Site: brandenburg
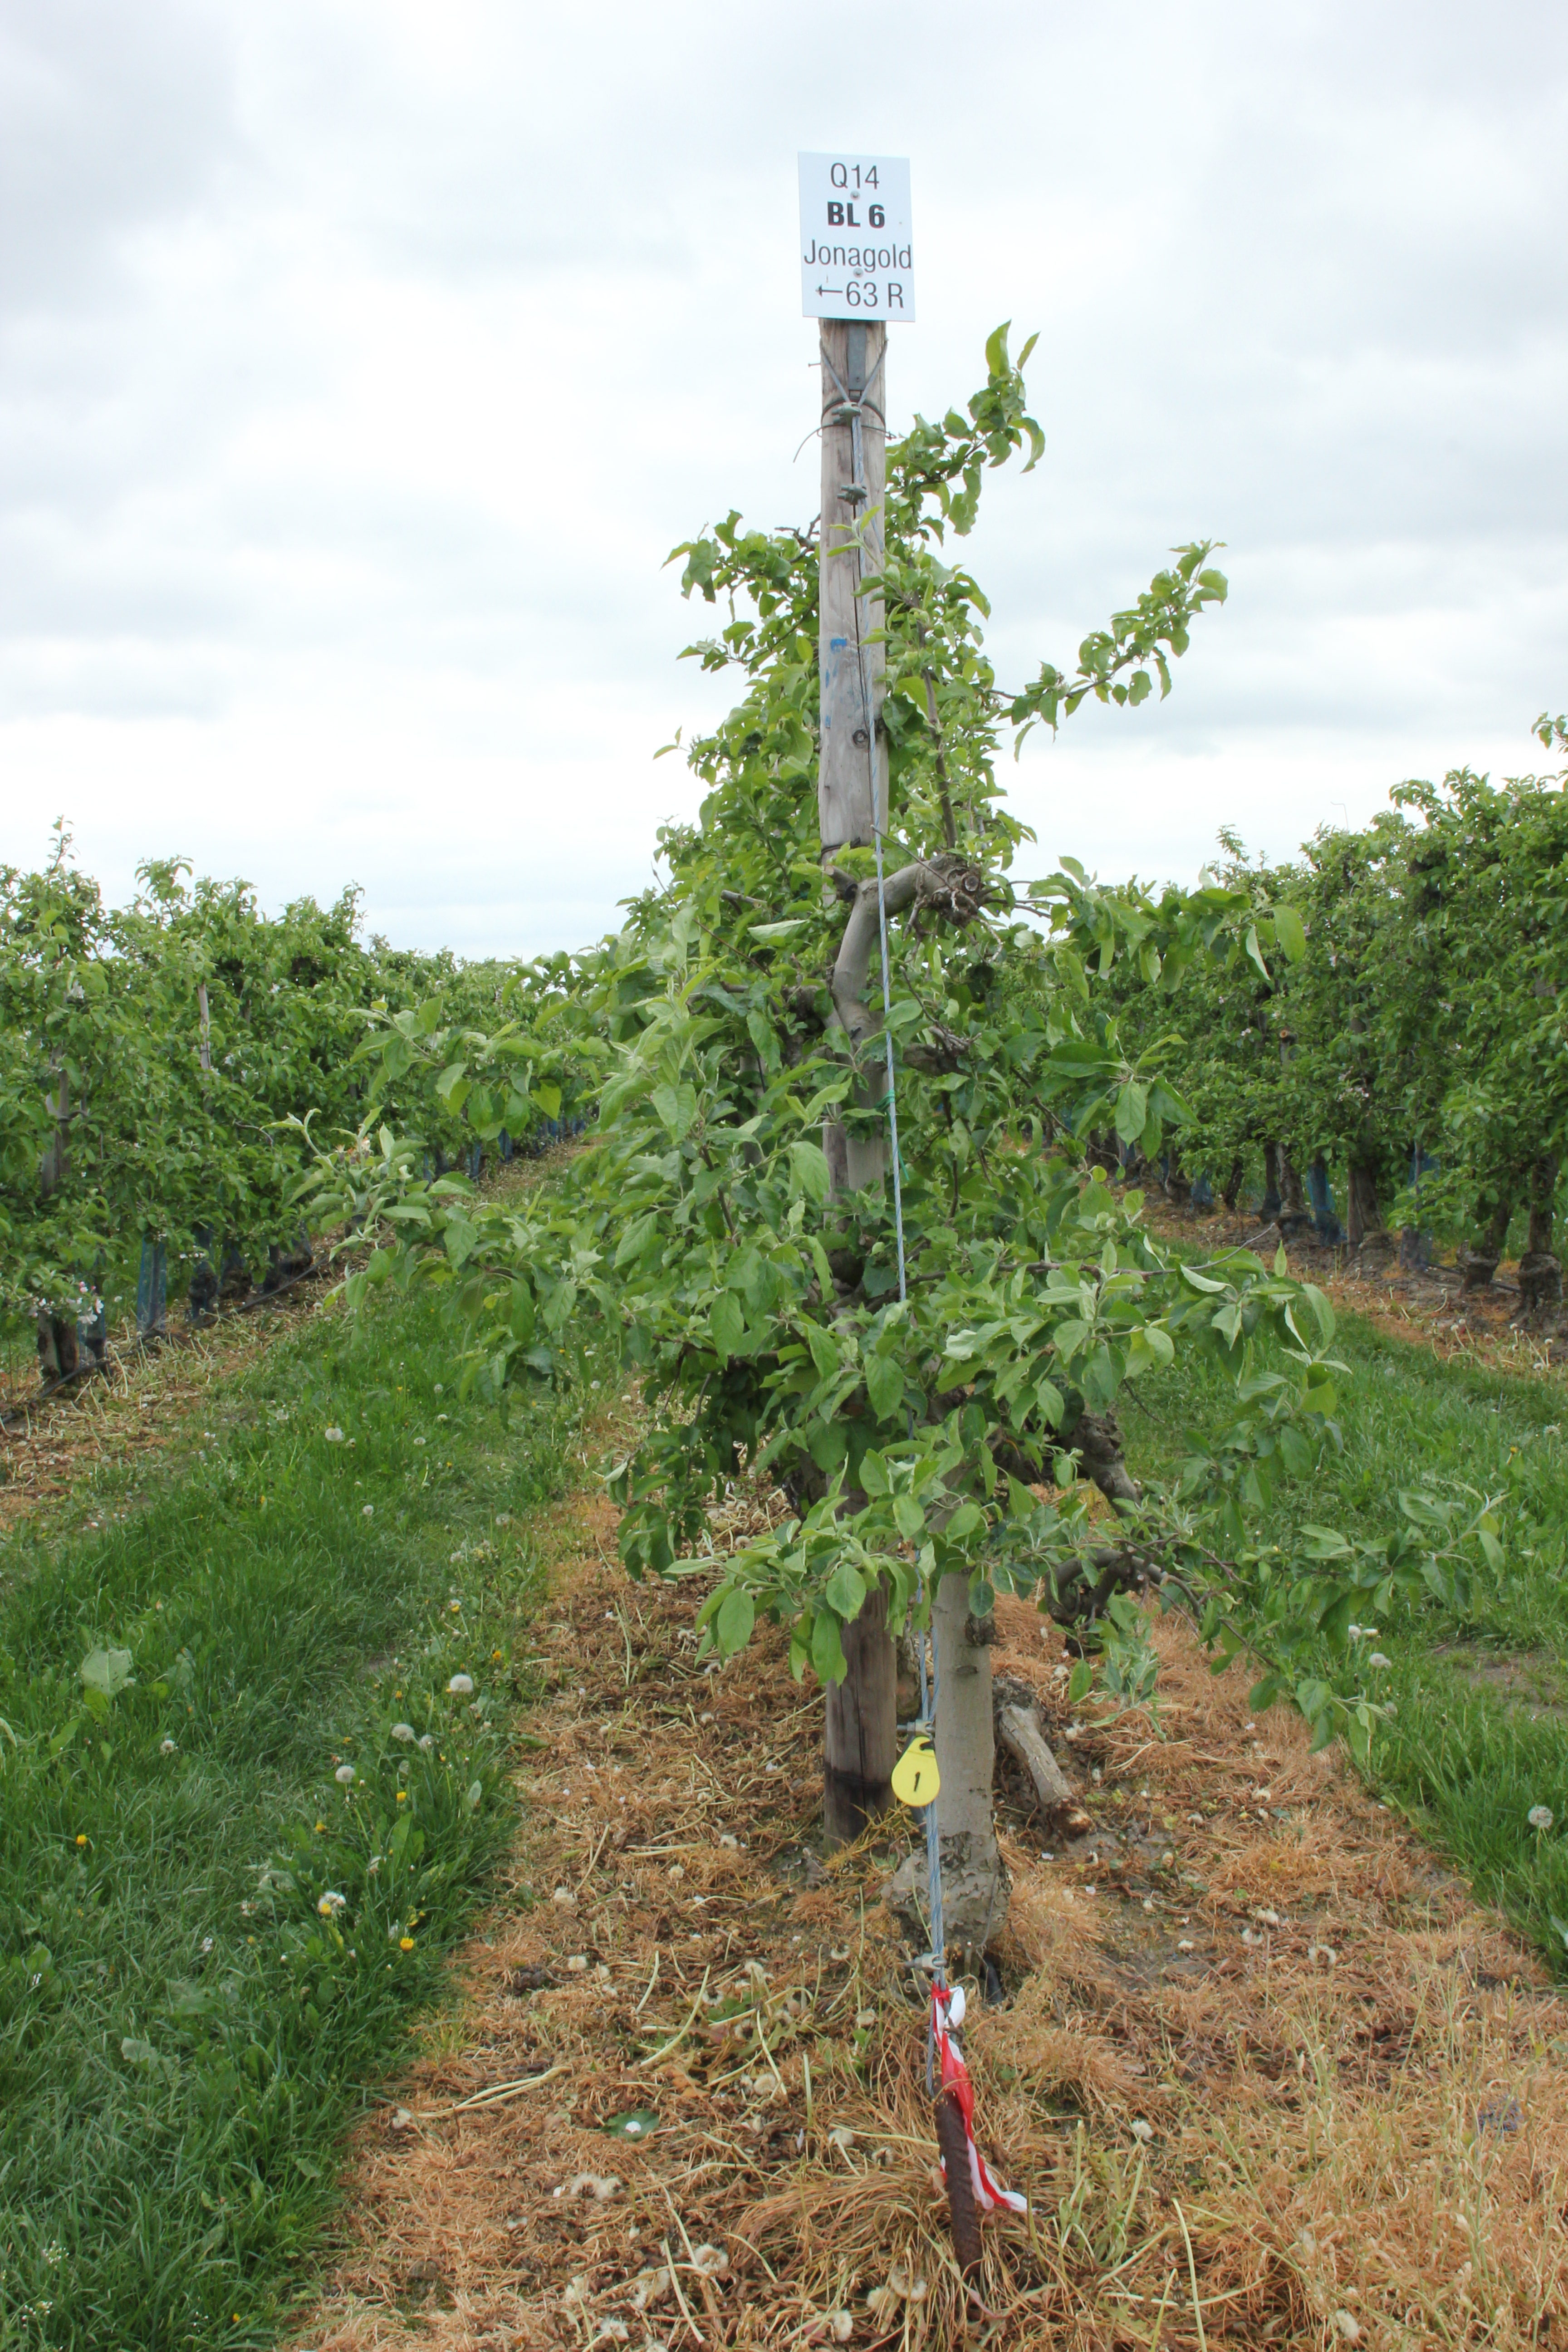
Growth stage (BBCH 67): Flowering